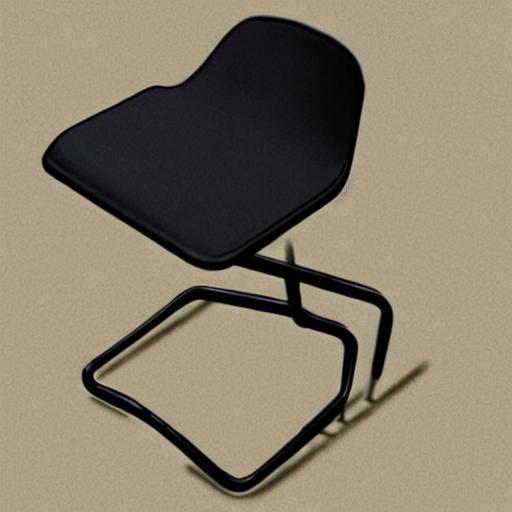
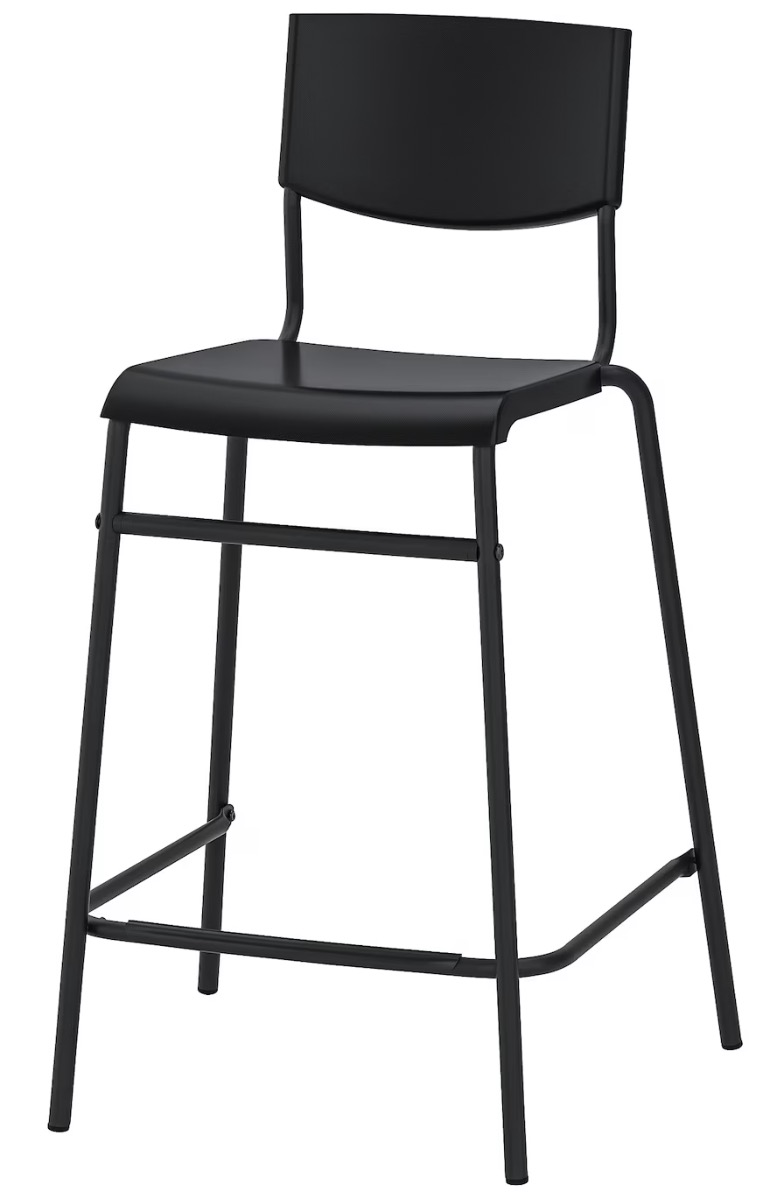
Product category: stool
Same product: no